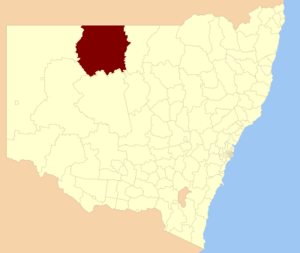
Le comté de Bourke est une zone d'administration locale dans le nord de la Nouvelle-Galles du Sud en Australie.